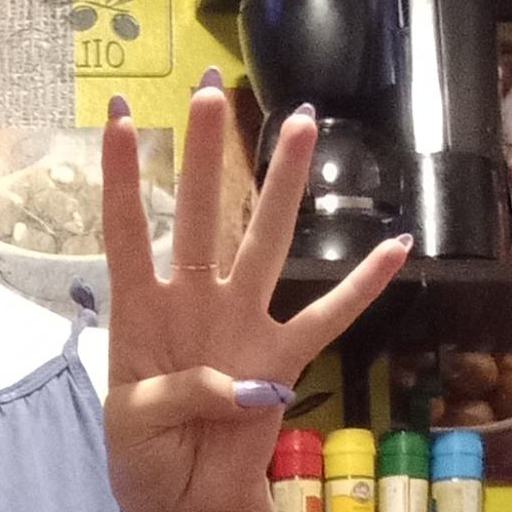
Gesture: four